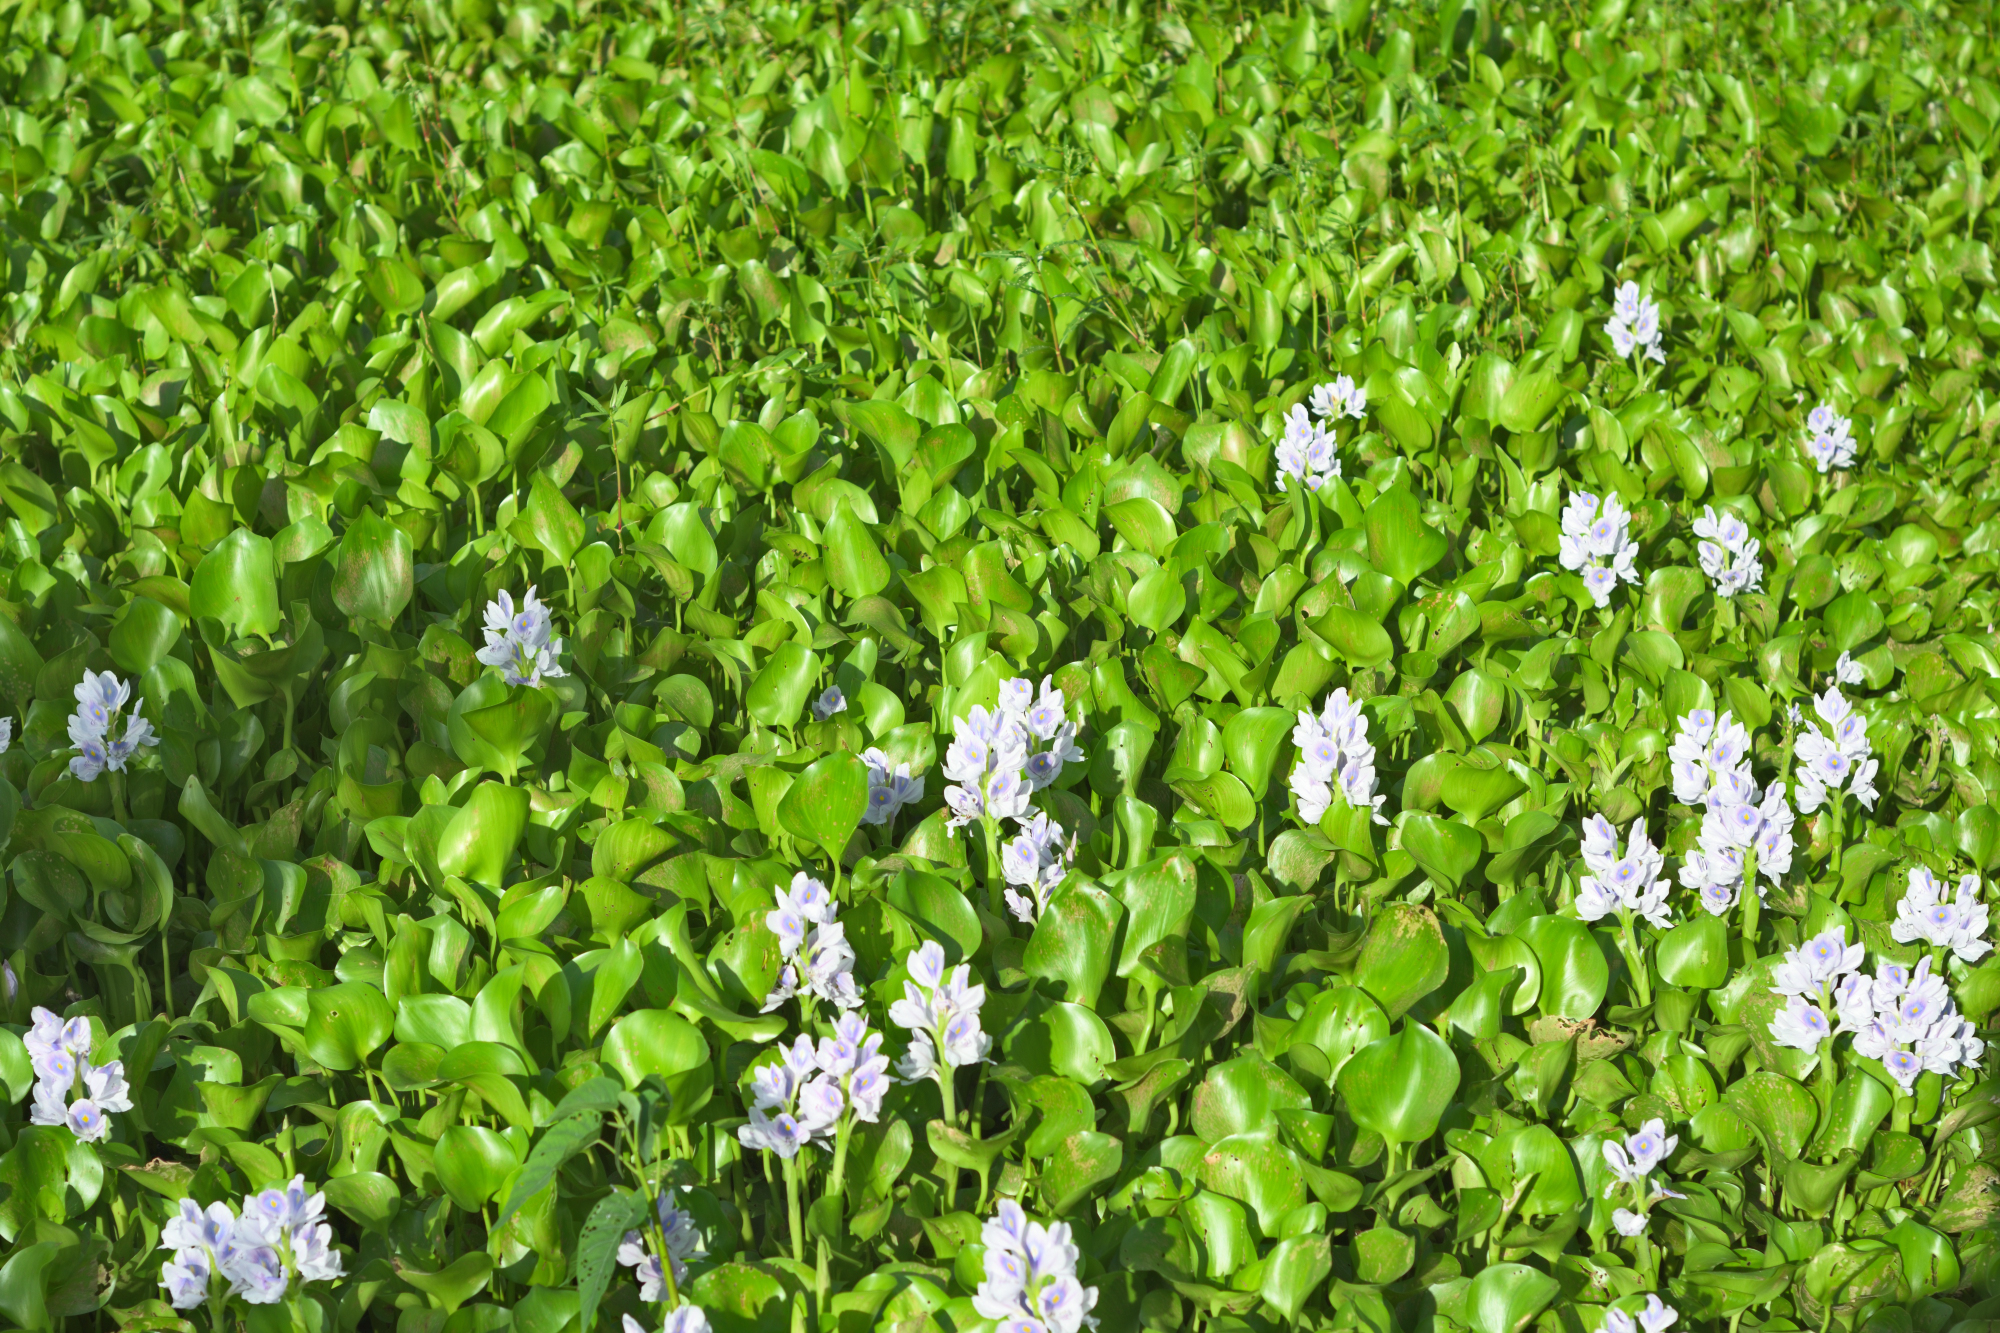
Water Hyacinth - Khurushkul Pond, Bangladesh
Water hyacinth (Eichhornia crassipes) coverage in a freshwater pond near Khurushkul, Cox's Bazar, Bangladesh. Photographed on 9 August 2026 during the monsoon season. Follow-up survey of the pond documented in the June 2026 water lily / water hyacinth dataset.
Location: Khurushkul, Cox's Bazar, Chattogram, Bangladesh
Keywords: water hyacinth, Eichhornia crassipes, invasive aquatic plant, pond, freshwater wetland, monsoon, Bangladesh, Khurushkul, Cox's Bazar, botanical photography, aquatic vegetation, golamrob